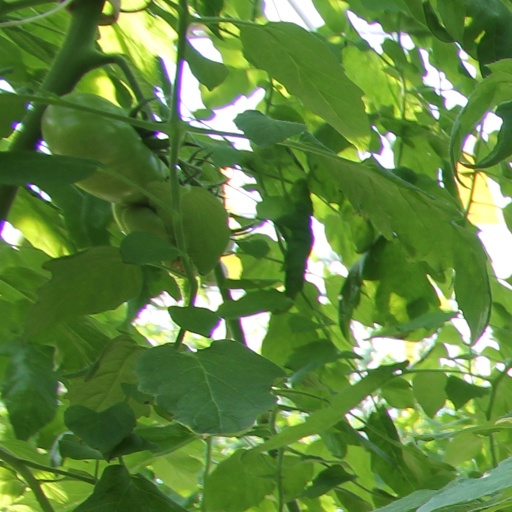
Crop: tomato